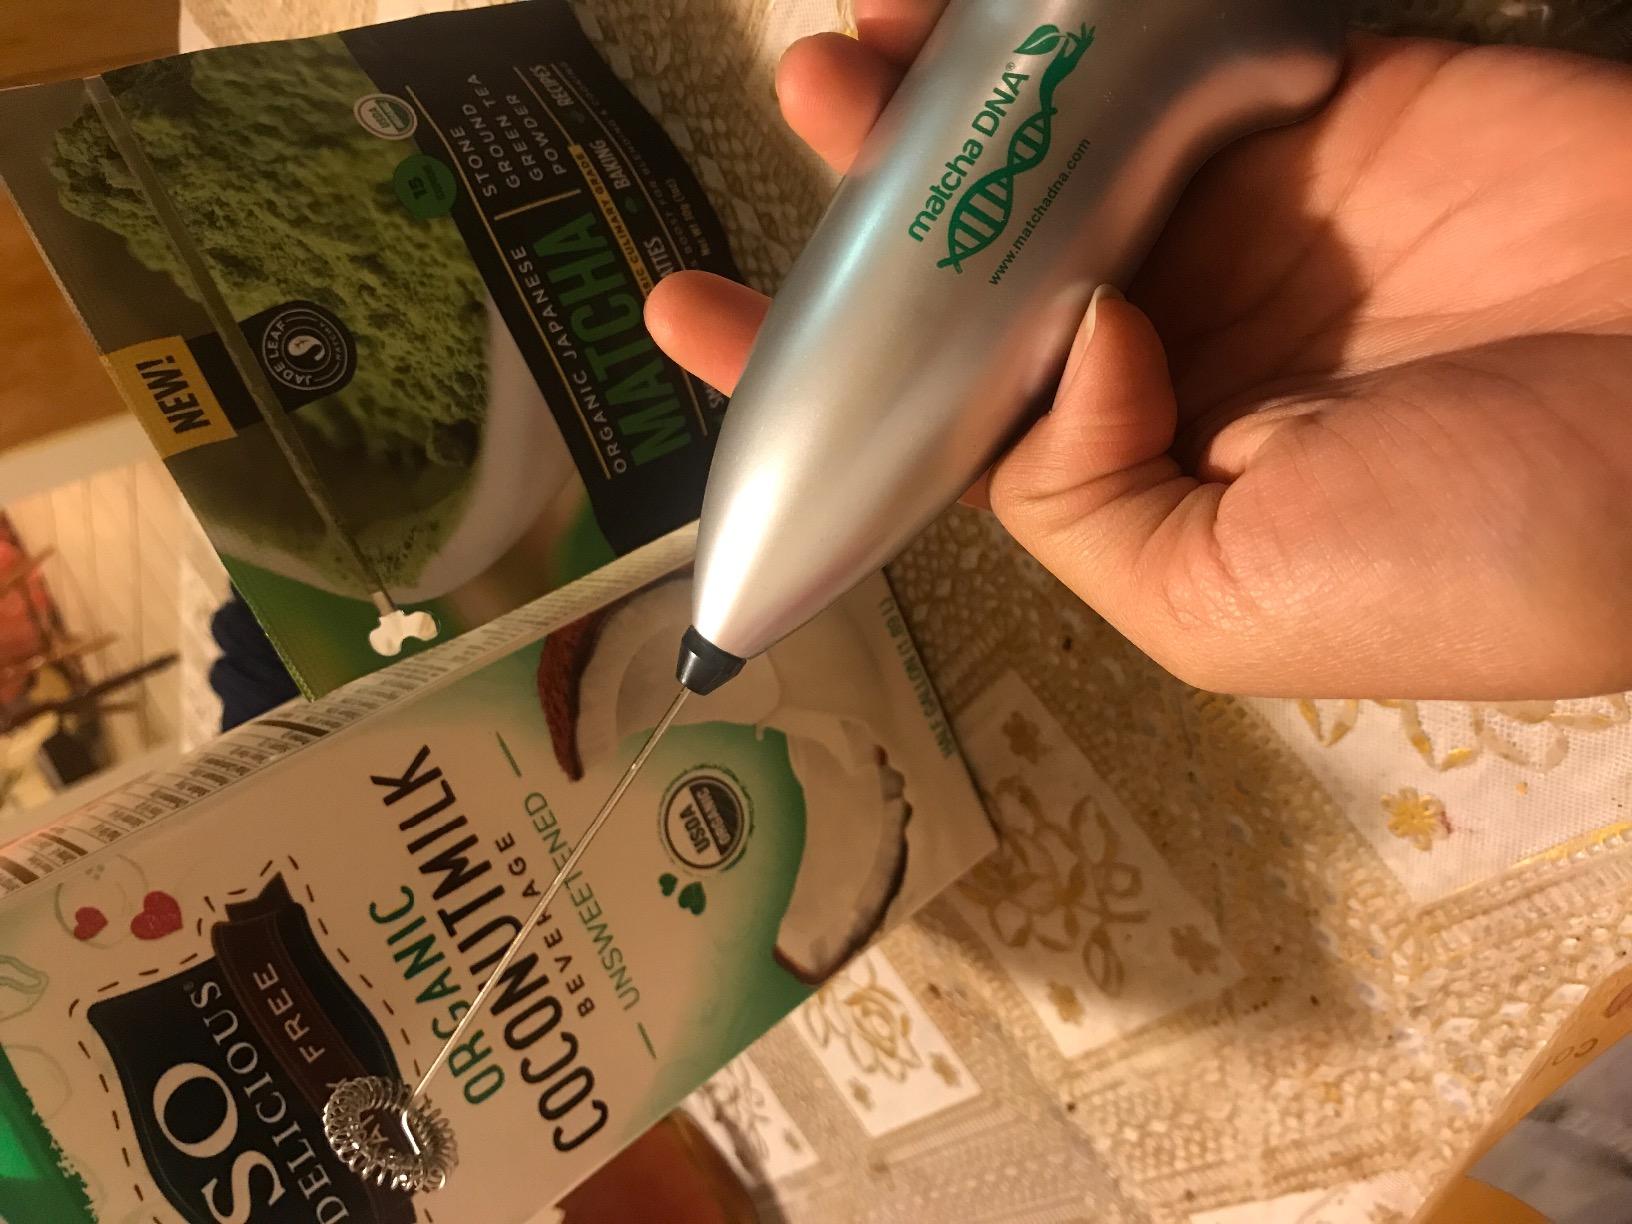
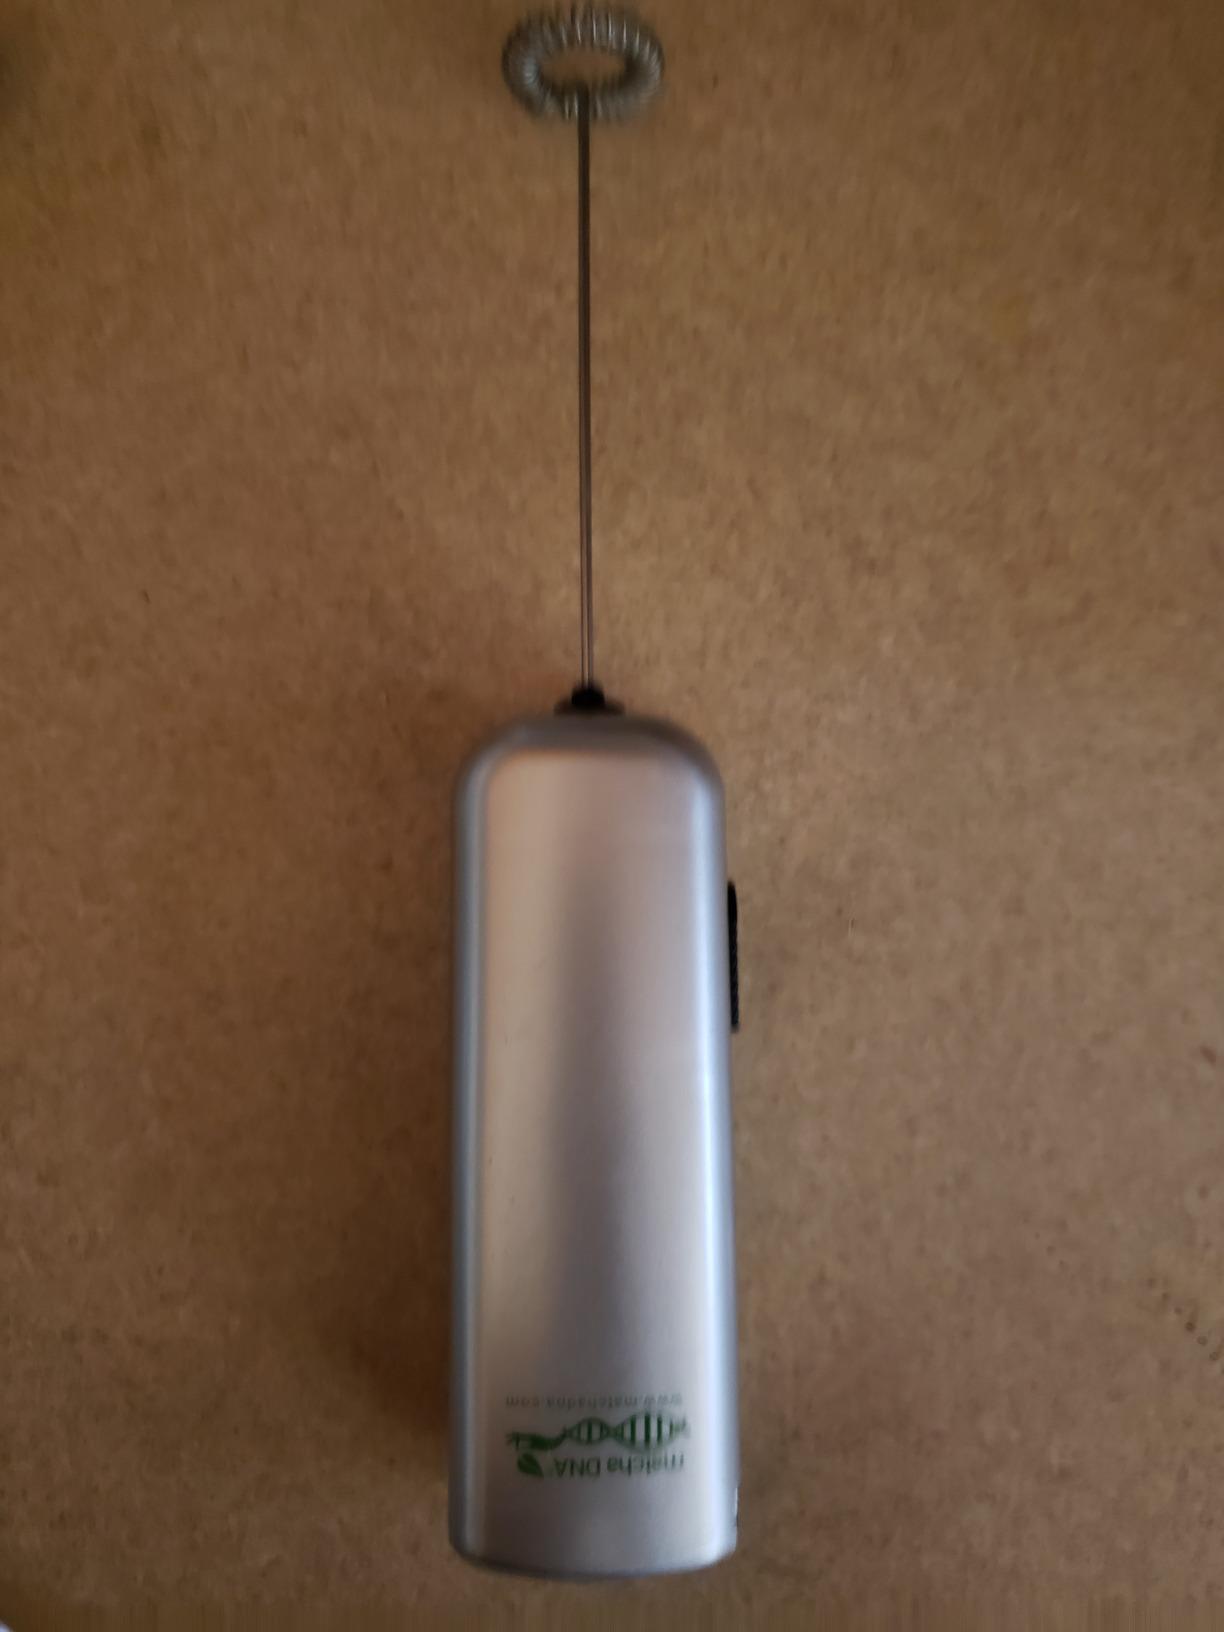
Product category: items_mixer
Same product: no